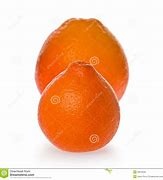
Label: mandarine